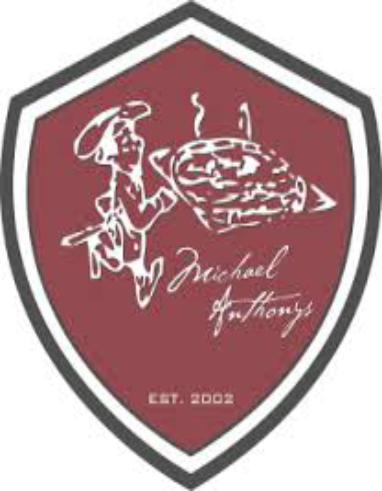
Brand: Anthony's Pizza
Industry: Food